The Looking Glass War

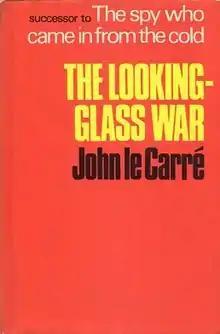
First-edition cover

The Looking Glass War is a 1965 spy novel by John le Carré. Written in response to the positive public reaction to his previous novel, "The Spy Who Came in from the Cold", the book explores the unglamorous nature of espionage and the danger of nostalgia. The book tells the story of an incompetent British military intelligence agency known as "The Department" and its multiple botched attempts to verify a Communist defector's story of a Soviet missile buildup in East Germany. Some editions hyphenate "Looking Glass".